Kamloops United FC

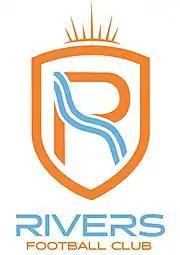

Rivers FC was officially unveiled on November 5, 2021, as an inaugural license holder for the first season of the new semi-professional League1 British Columbia in 2022. The Rivers FC name was derived from the North Thompson River and South Thompson River which converge in Kamloops. The club will field teams in both the male and female divisions, and the team is affiliated with Thompson Rivers University, announcing that the head coaches of the men's and women's Thompson Rivers WolfPack teams will serve as the head coaches for the Rivers male and female teams. The team is expected to serve as a good recruiting tool for the university, as well as to keep the school's players playing in the offseason. The club is expected to use both the TRU's Hillside Stadium and McArthur Island Park as its home field. In December, they announced a relationship with youth club Thompson Okanagan FC to develop their player pathway. They also announced the formation of a reserve team, called Rivers FC II, that will play in the Pacific Coast Soccer League.